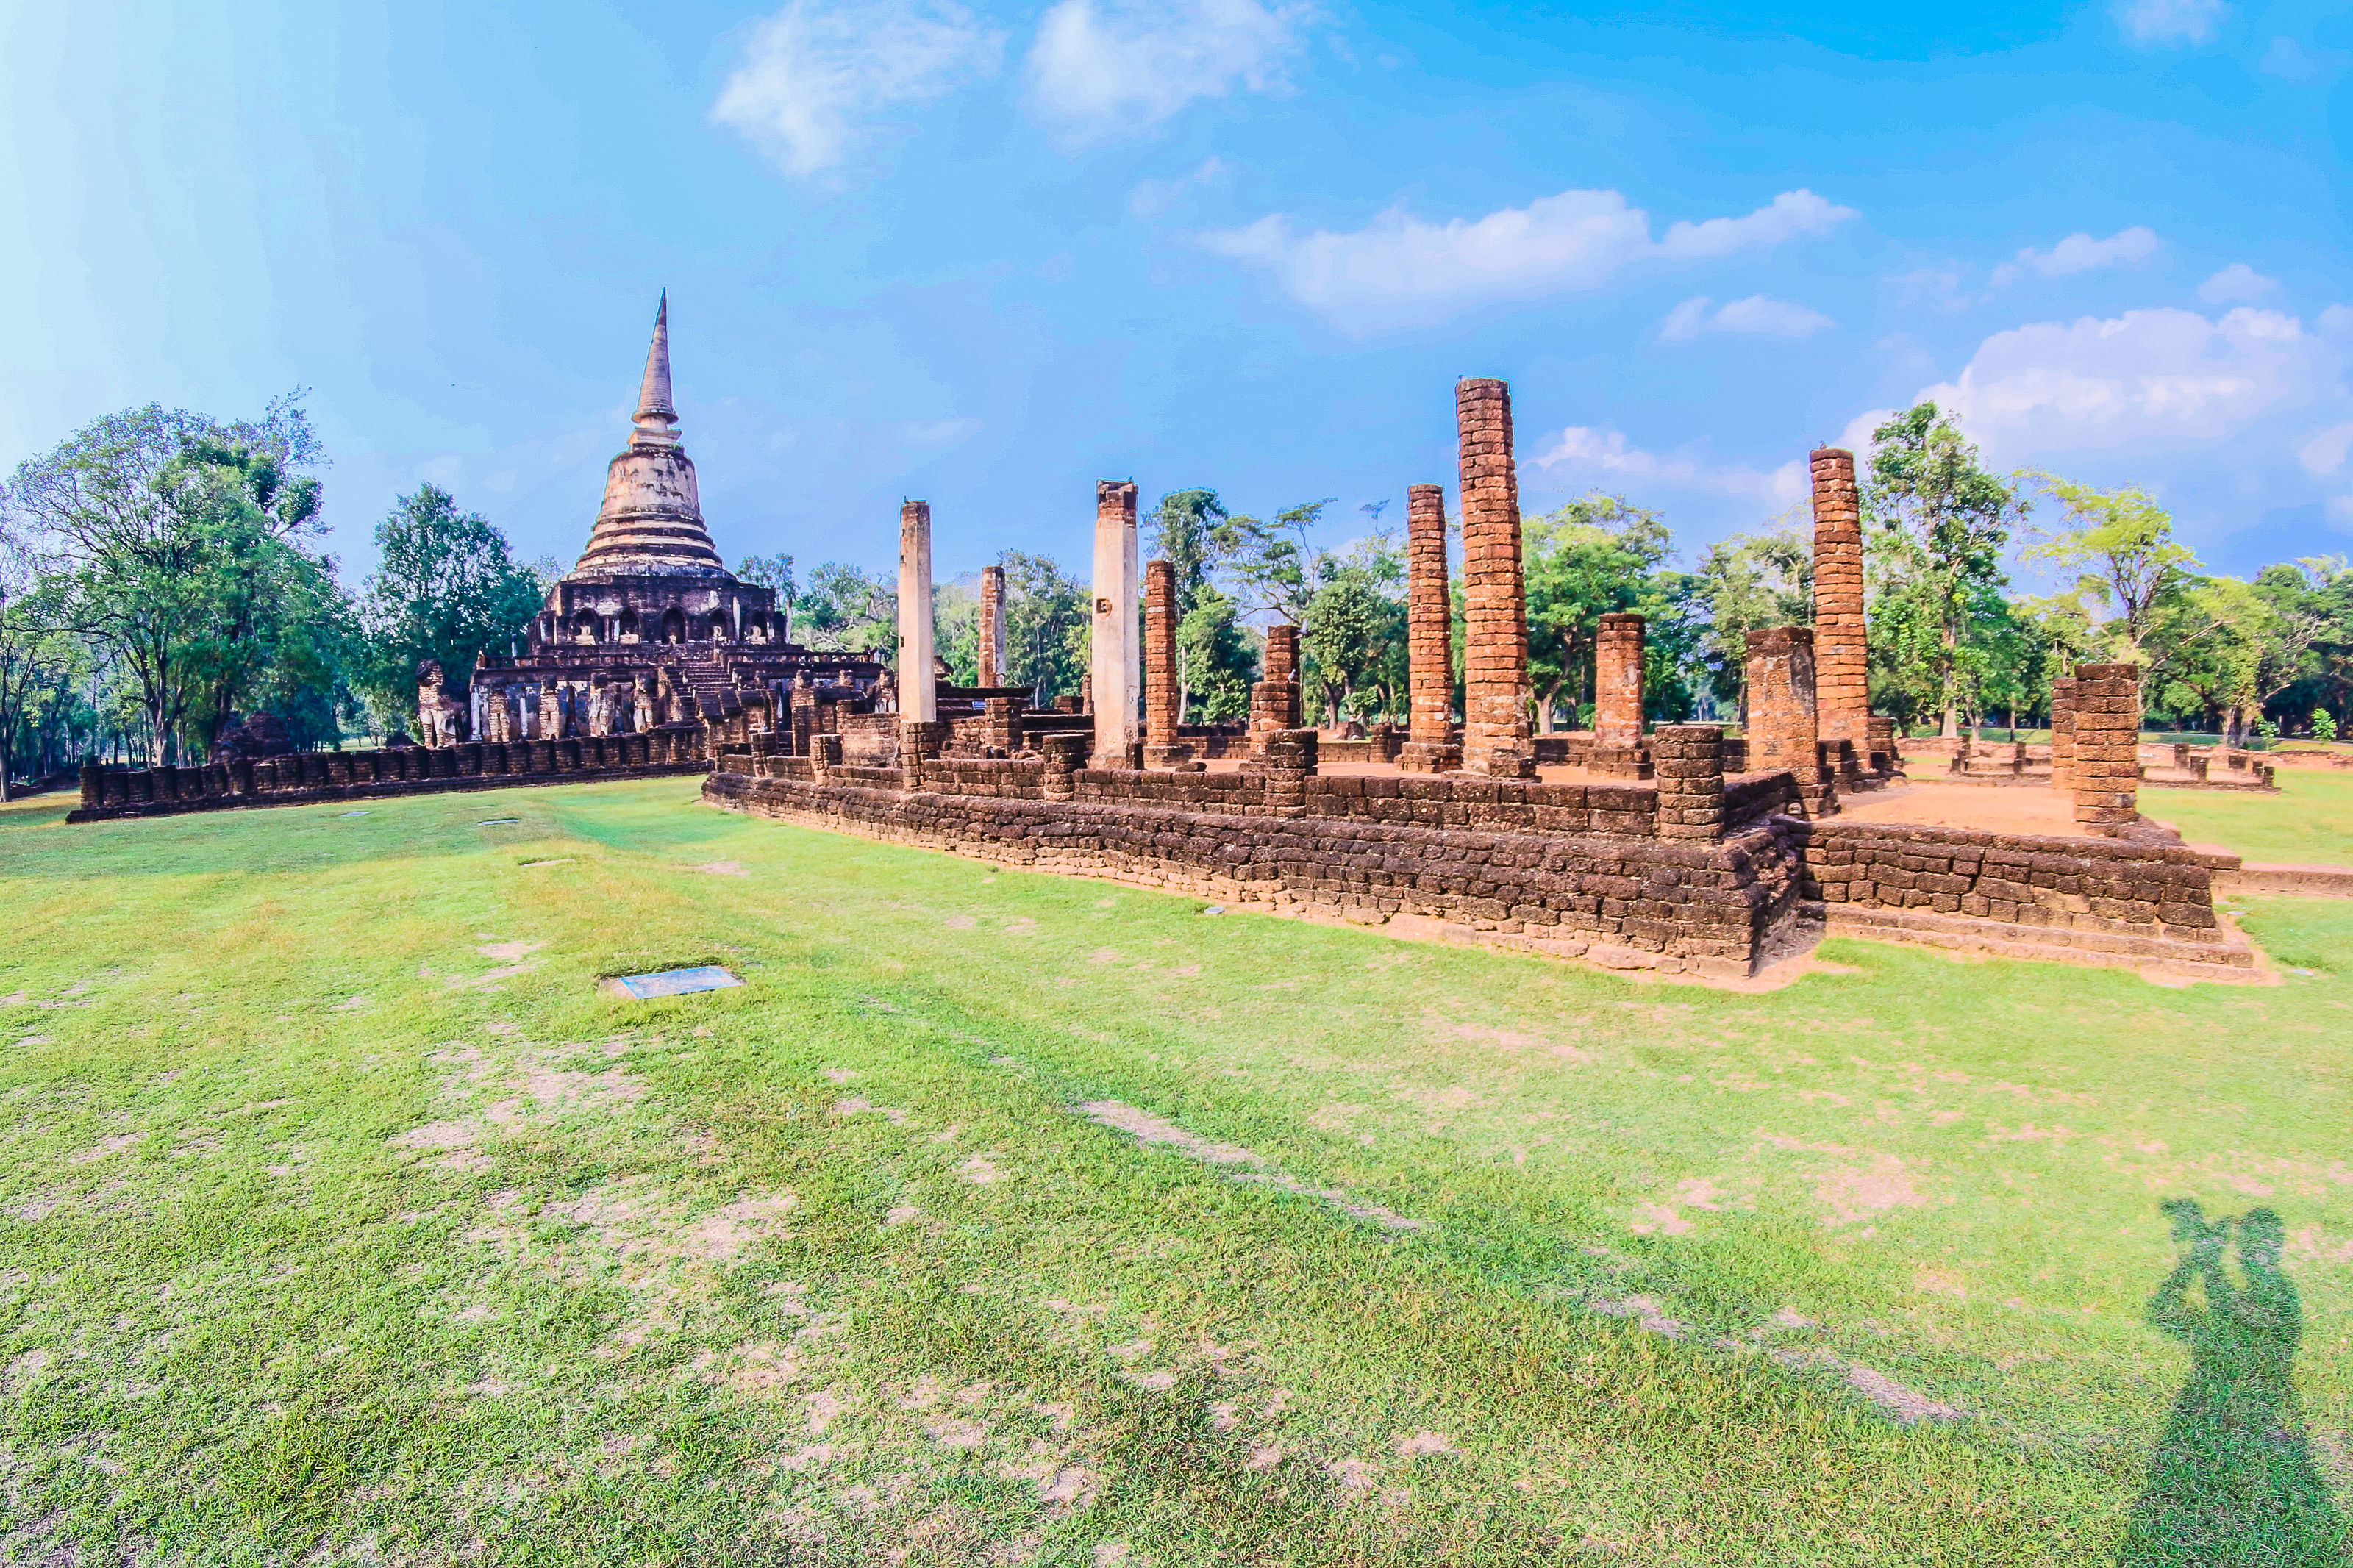
ancient, architecture, art, asia, asian, buddha, buddhism, buddhist, chang, culture, famous, heritage, historical, history, landmark, lom, old, pagoda, park, religion, satchanalai, si, siam, statue, stone, sukhothai, temple, thai, thailand, tourist, travel, unesco, wat, historic site, sky, place of worship, archaeological site, grass, building, hindu temple, ancient history, maya city, ruins, unesco world heritage site, photography, tourism, tourist attraction, maya civilization, fictional character